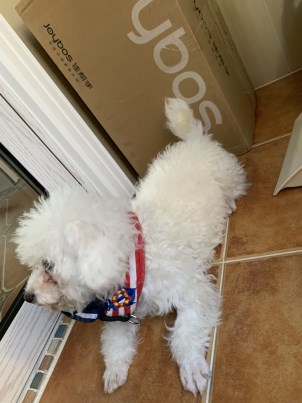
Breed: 3083-n000117-Bichon_Frise